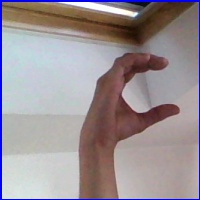
Letra: C